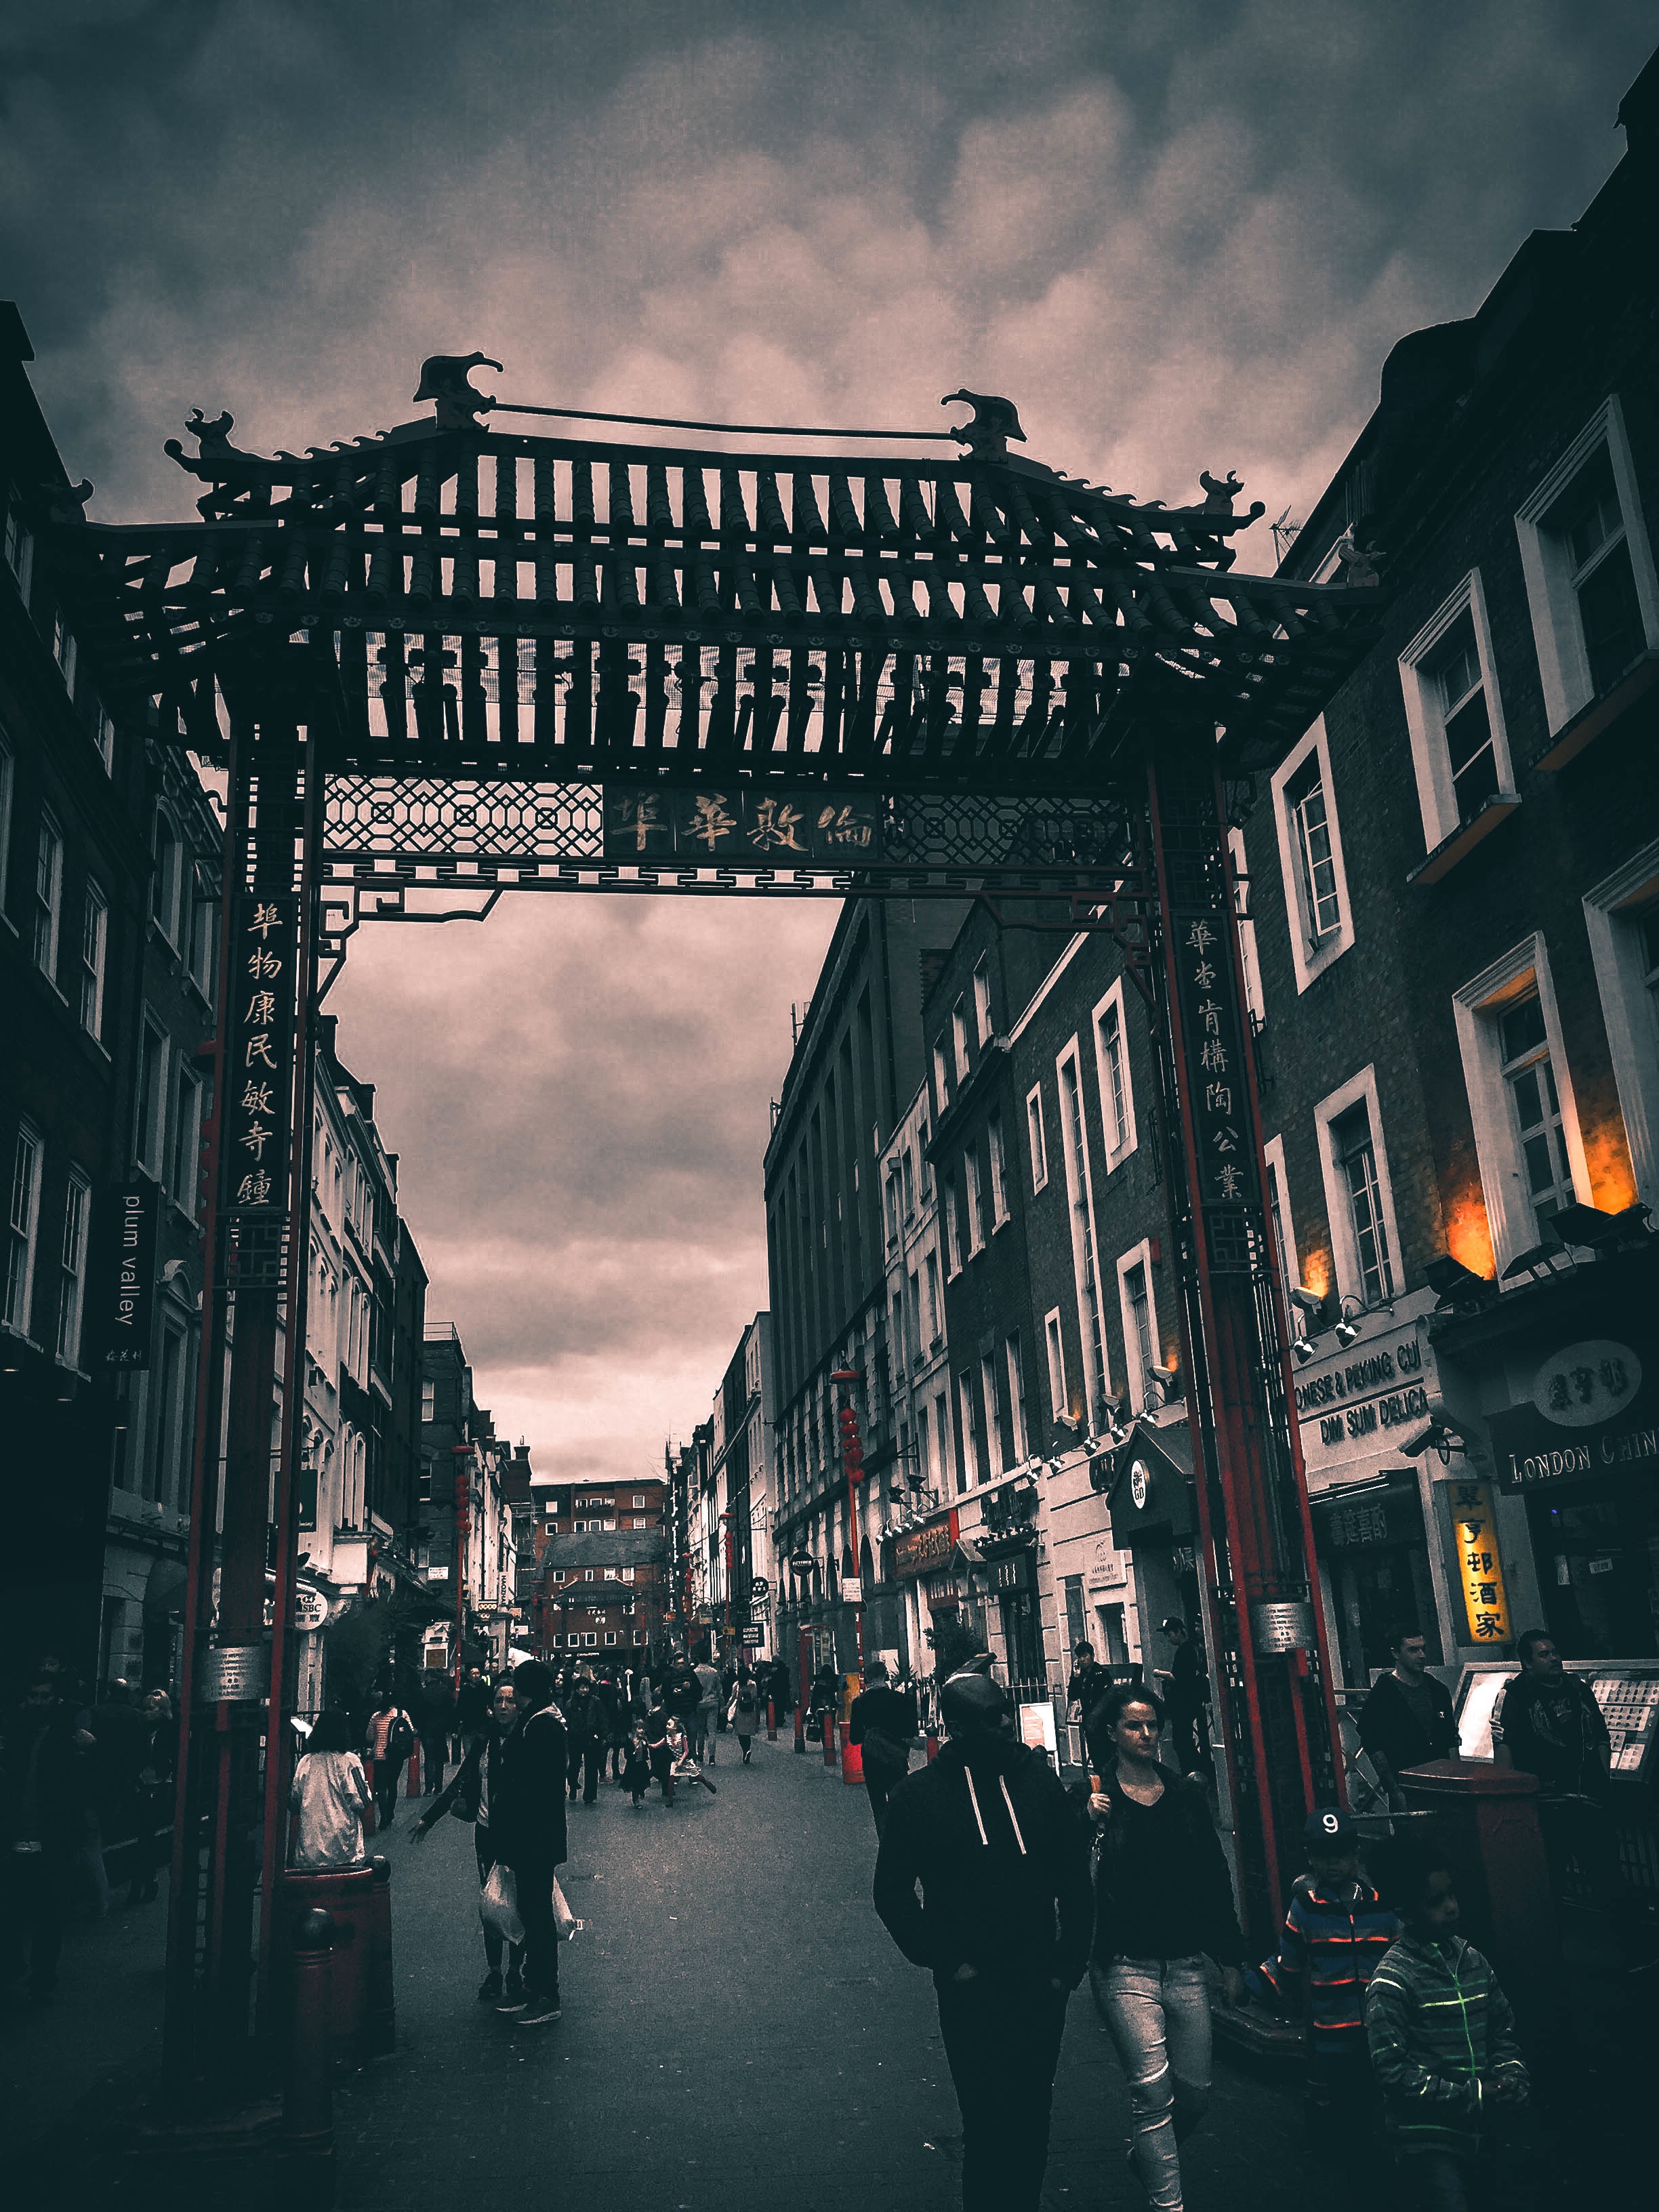
road, street, photography, city, crowd, cityscape, evening, darkness, black, monochrome, infrastructure, photograph, metropolis, urban area